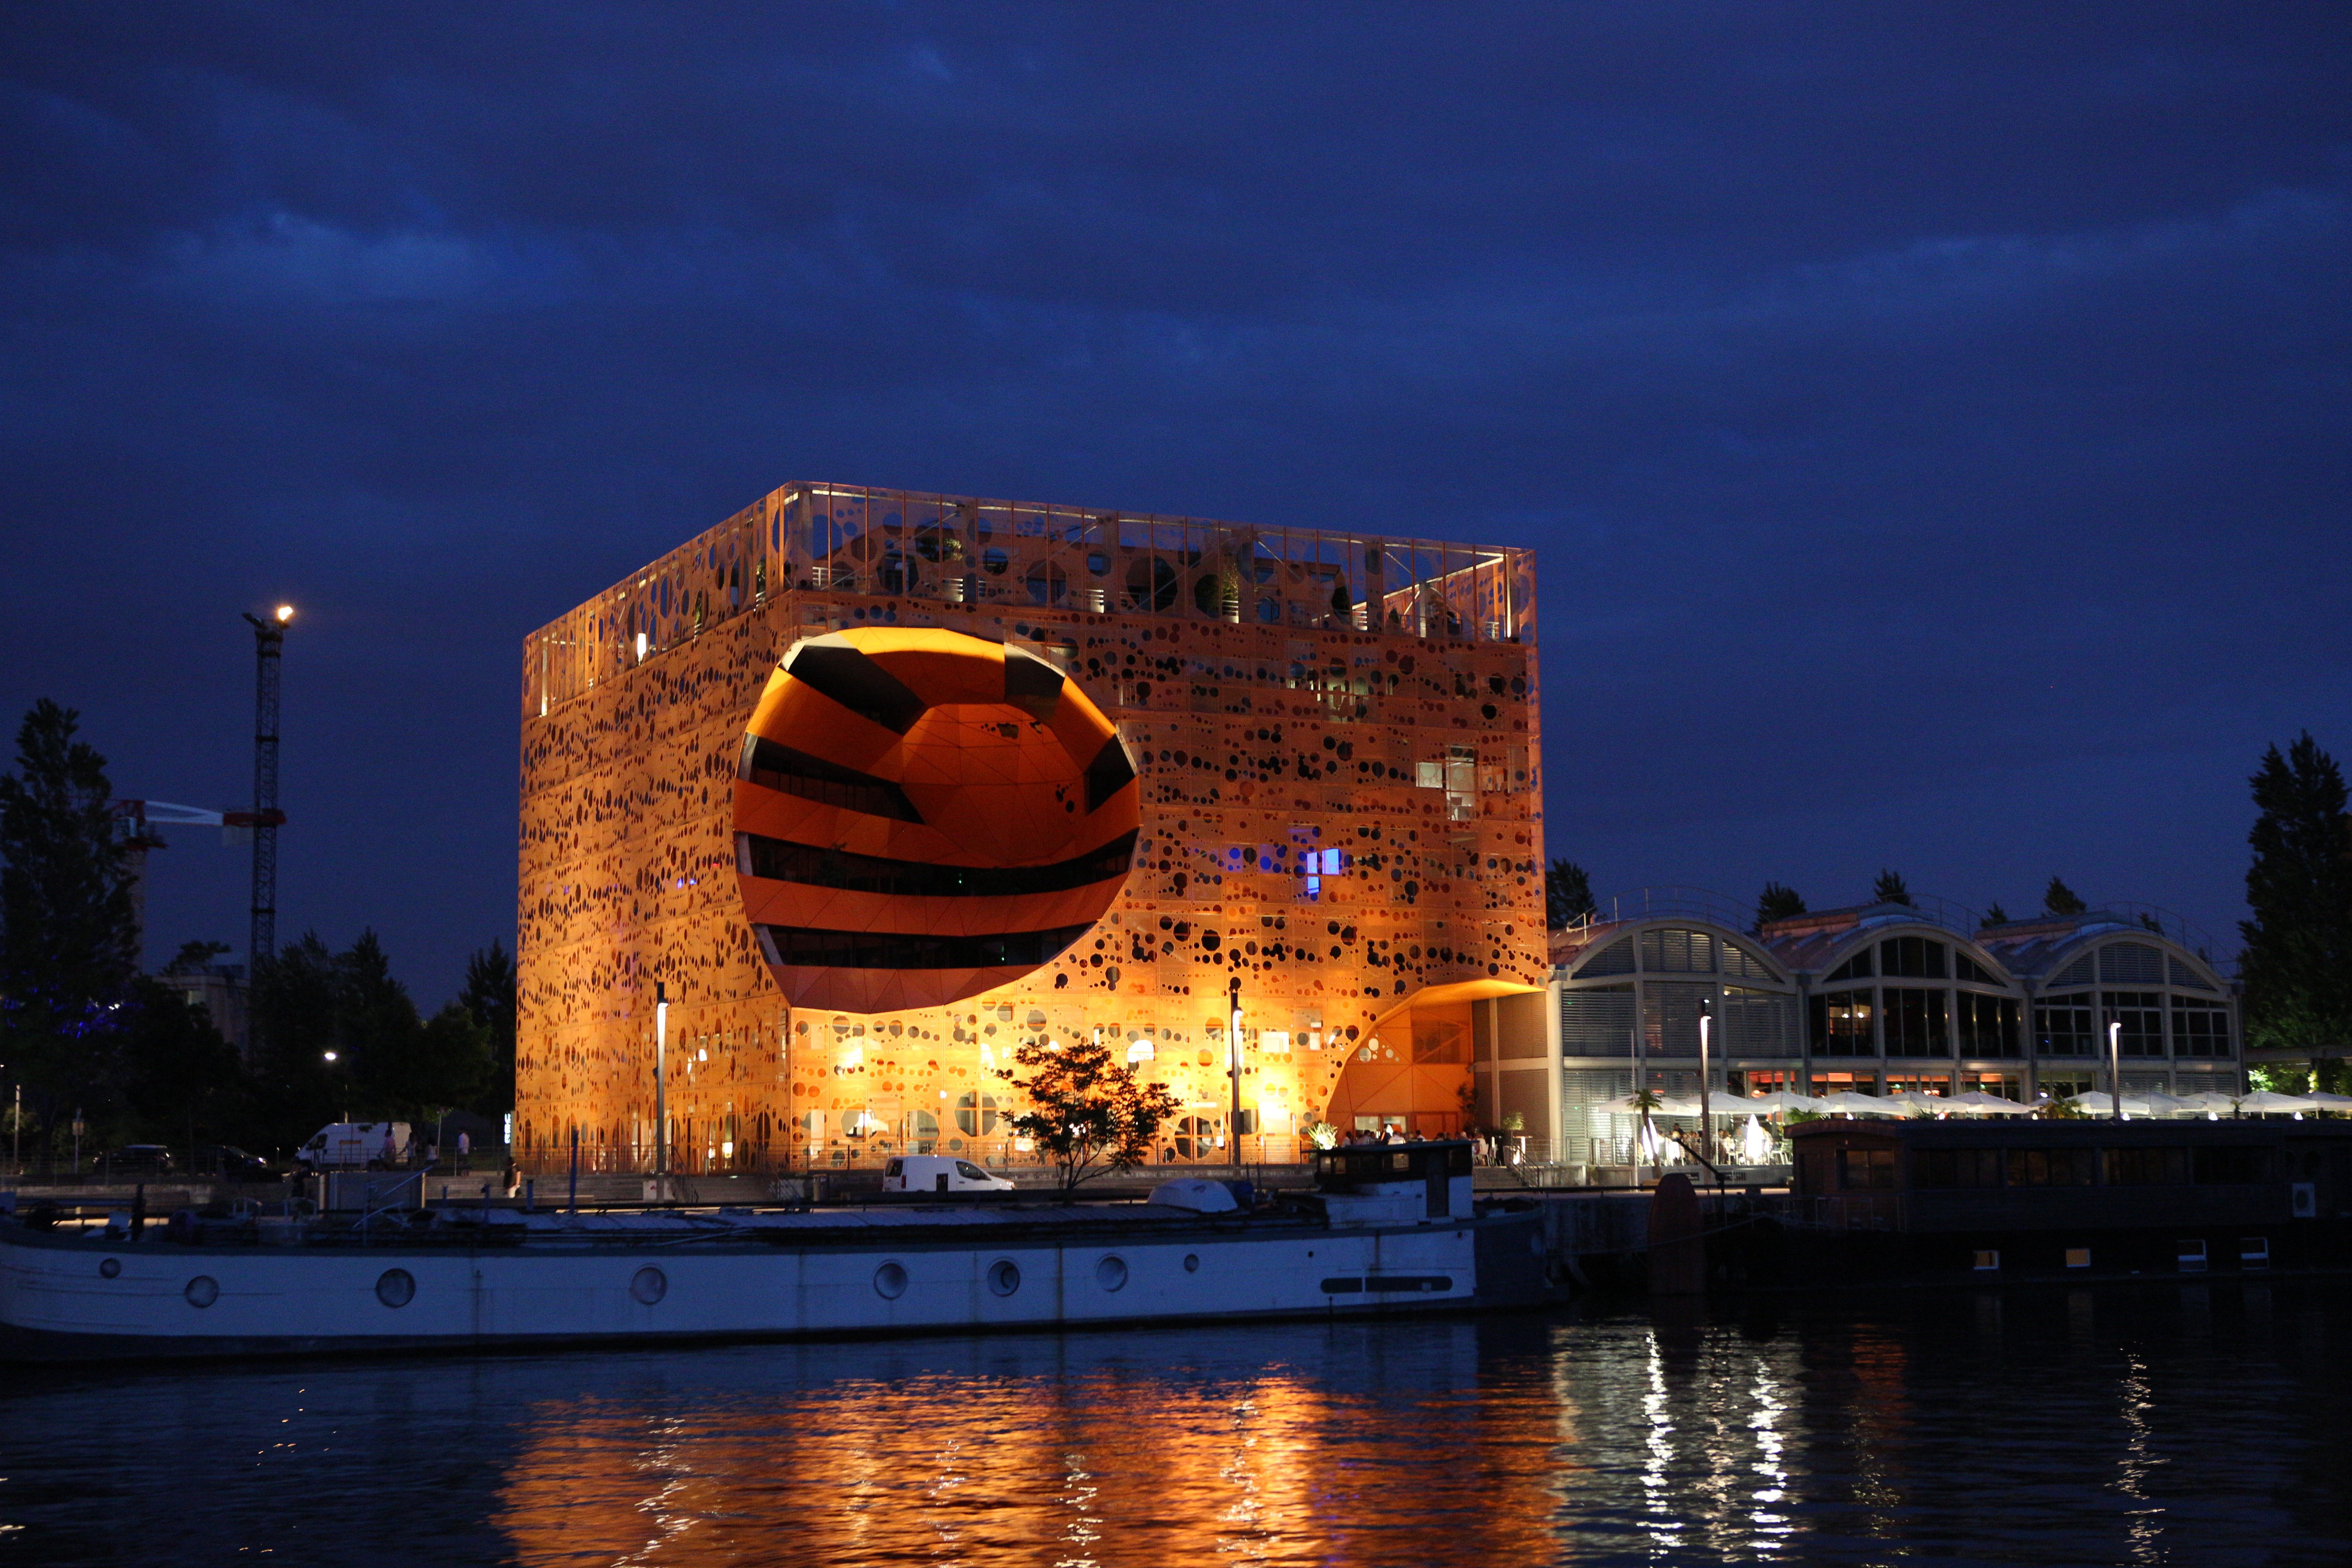
sea, sunset, night, building, cityscape, dusk, france, evening, reflection, vehicle, landmark, bank, rhone, river cruise